Blame It on the Alcohol

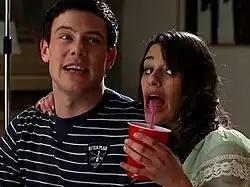

"Blame It on the Alcohol" is the fourteenth episode of the second season of the television series "Glee", and the thirty-sixth overall. The episode was written by Ian Brennan, directed by Eric Stoltz and first aired in the United States on Fox on February 22, 2011. This episode mainly centers on the issues of underage drinking, as the students of McKinley High School are coming drunk to school in increasing numbers. Principal Figgins (Iqbal Theba) plans an assembly to warn the students about the dangers of underage drinking, and asks glee club director Will Schuester (Matthew Morrison) to have his students perform a song that sends positive messages about avoiding alcohol. Rachel Berry (Lea Michele) throws a party for the glee club students where almost everyone gets drunk; the partygoers wake up to hangovers, and must perform various songs about alcohol while still under the influence. The assembly ends abruptly when a song that seems to glorify alcohol is interrupted by two of the singers vomiting over the others, which scares the entire high school into avoiding drunkenness.